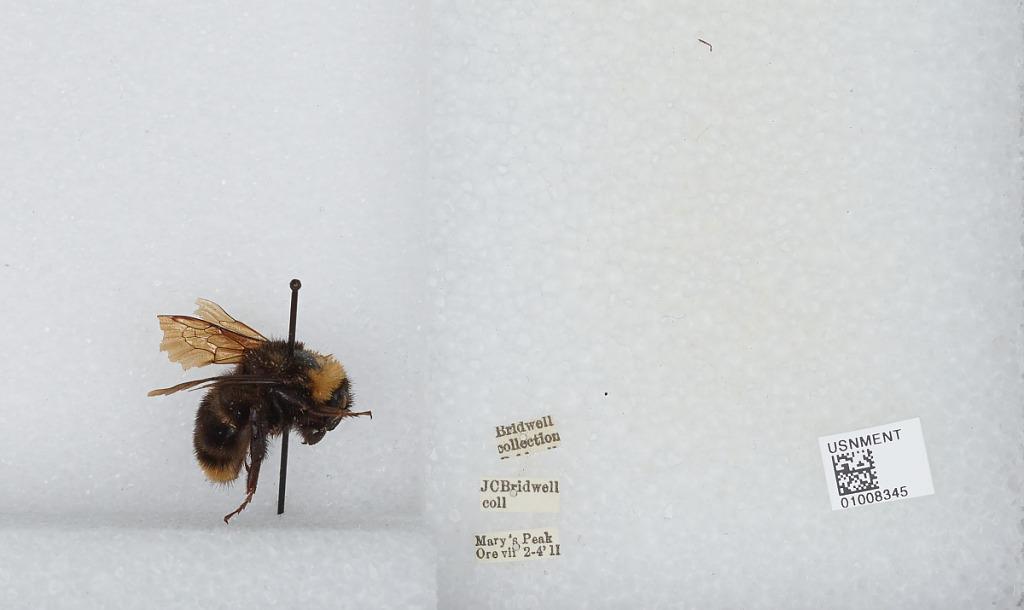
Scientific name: Bombus (Fervidobombus) californicus Smith
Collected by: J. Bridwell
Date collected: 1911-7-2
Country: United States
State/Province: Oregon
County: Benton
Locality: Mary's Peak
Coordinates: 44.5044, -123.552